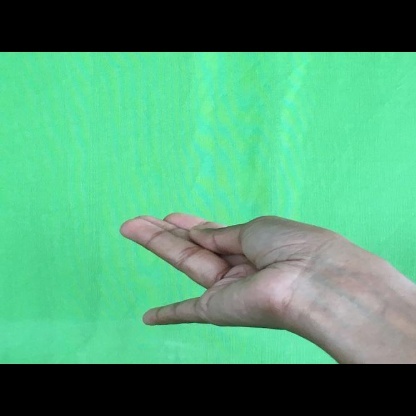
Mudra: Chaturam